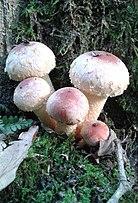
Lactarius torminosus stade jeune vue de dessus
Lactarius torminosus, Lactaire à toison, Lactaire aux coliques, Lactaire aux tranchées, est une espèce de grandschampignons basidiomycètes du genre Lactarius. Il s'agit d'un champignon commun et largement diffusé, en Afrique du Nord, Asie du Nord, Europe du Nord et Amérique du Nord. L. torminosus est une espèce mycorhizienne, associée avec divers arbres, le plus souvent des bouleaux ; ses sporophores se développent à la surface du sol, seuls ou en groupes dans les forêts mixtes.